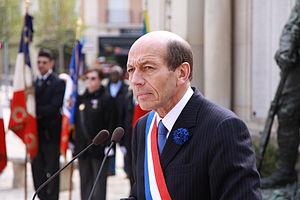
Michel Herbillon est un homme politique français, né le 6 mars 1951 à Saint-Mandé.
L'Assemblée parlementaire franco-allemande est une institution binationale entre la France et l'Allemagne. L’Assemblée est chargée de veiller à la mise en œuvre des dispositions du traité d'Aix-la-Chapelle, d'élaborer des propositions notamment sur les enjeux transfrontaliers, et de promouvoir la mise en œuvre conjointe des directives de l’Union européenne.
Maisons-Alfort est une commune française du Val-de-Marne, en Île-de-France. Elle se situe dans la banlieue sud-est de Paris, à trois kilomètres de la capitale, sur la rive sud de la Marne. Son positionnement lui permet un accès rapide à plusieurs axes majeurs de communications franciliens que sont l'A4 au nord ou l'A86 au sud. Sa population actuelle en fait la sixième ville la plus importante du département derrière Créteil, Vitry-sur-Seine, Champigny-sur-Marne, Saint-Maur-des-Fossés et Ivry-sur-Seine. Ses habitants sont appelés les Maisonnais.